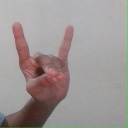
अक्षर: श